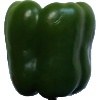
Label: green_pepper